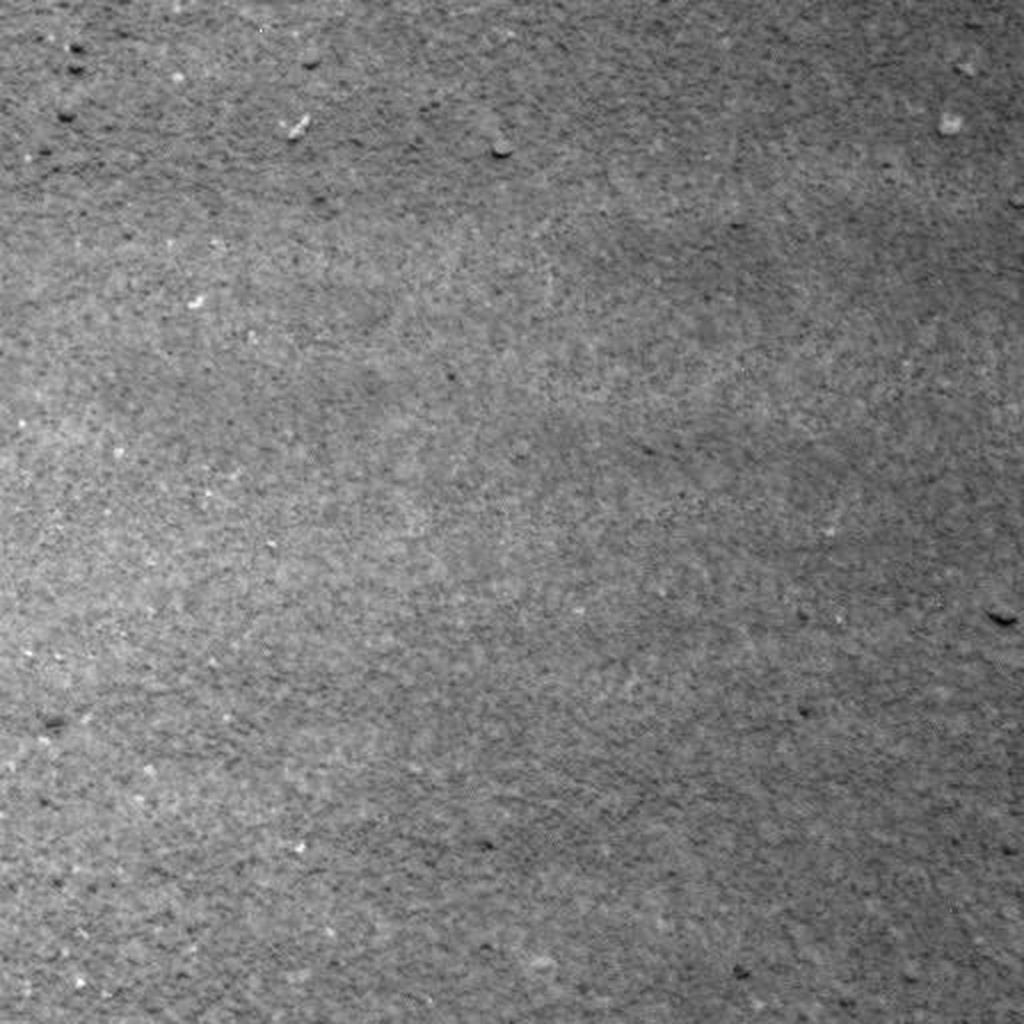
Surface features visible: Soil, Spherules, Nearby Surface